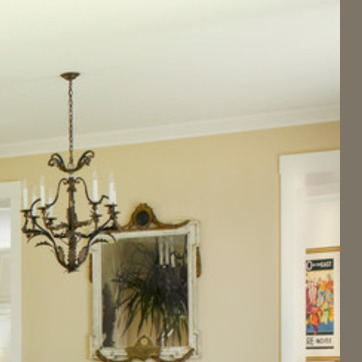
Material: painted